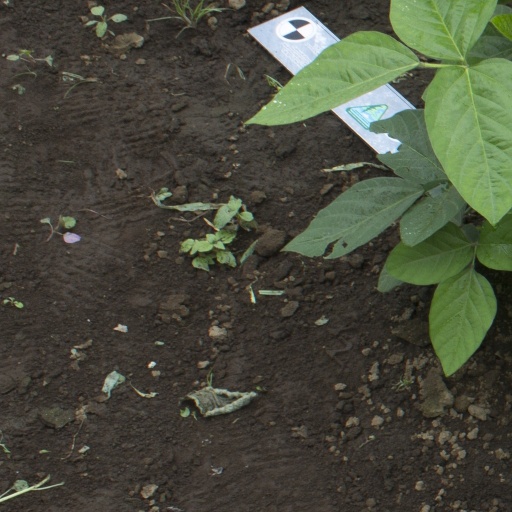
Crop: soybean